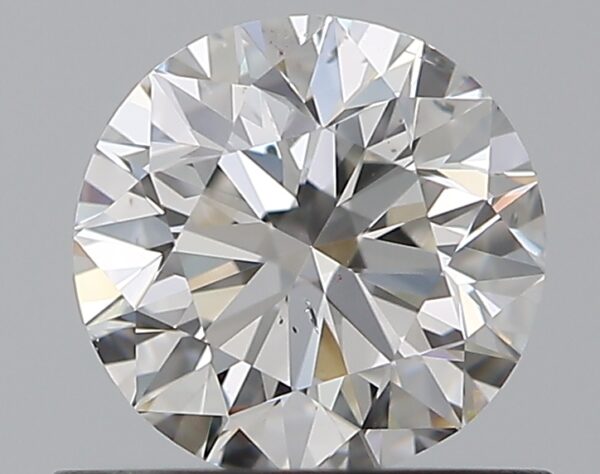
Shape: round
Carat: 0.7
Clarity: SI1
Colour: E
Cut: VG
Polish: EX
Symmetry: VG
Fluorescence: F
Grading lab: GIA
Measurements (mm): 5.54 x 5.6 x 3.57